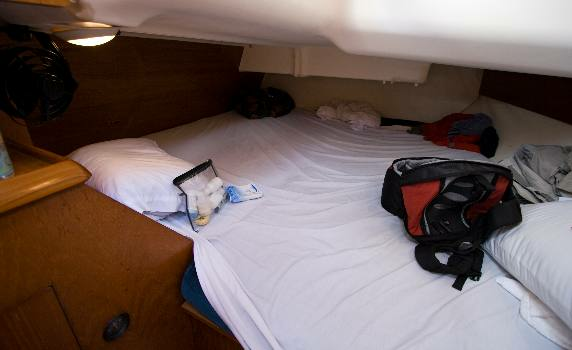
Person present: No